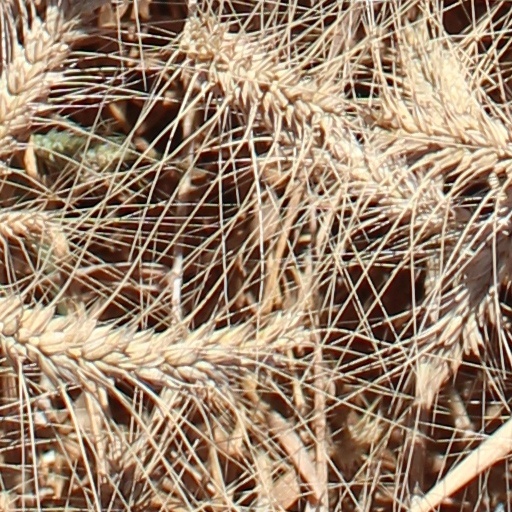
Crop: wheat